Sir George Stokes, 1st Baronet

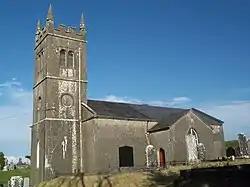
Skreen, Church of Ireland in County Sligo

Stokes generally held conservative religious values and beliefs. In 1886, he became president of the Victoria Institute, which had been founded to defend evangelical Christian principles against challenges from the new sciences, especially the Darwinian theory of biological evolution. He gave the 1891 Gifford lecture on natural theology. He was also the vice-president of the British and Foreign Bible Society and was actively involved in doctrinal debates concerning missionary work. However, although his religious views were mostly orthodox, he was unusual among Victorian evangelicals in rejecting eternal punishment in hell, and instead was a proponent of Christian conditionalism.